Zamboanga City's 1st congressional district

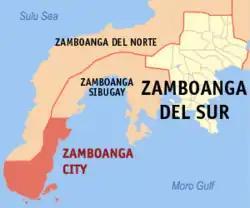
Location of Zamboanga City within the Zamboanga Peninsula

Zamboanga City's 1st congressional district is one of the two congressional districts of the Philippines in Zamboanga City. It has been represented in the House of Representatives since 2007. It was created by the 2004 reapportionment that divided the city into two congressional districts and which took effect in 2007. The district is composed of 38 barangays in the city's west coast and includes most of its downtown commercial core. It is currently represented in the 20th Congress by Katrina Reiko Chua-Tai, an independent.